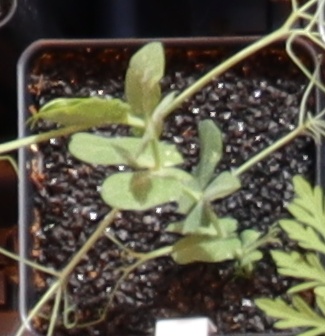
Label: Field Pea